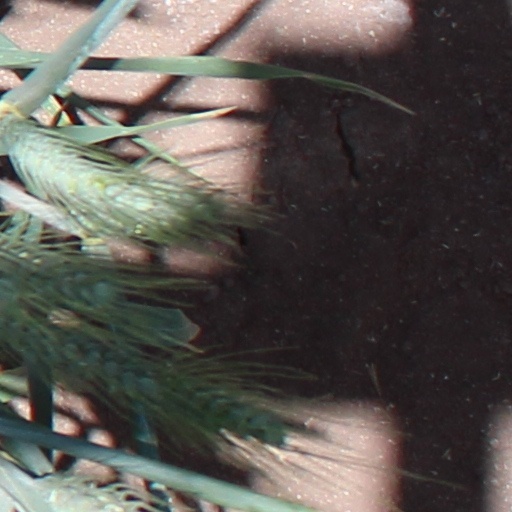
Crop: wheat